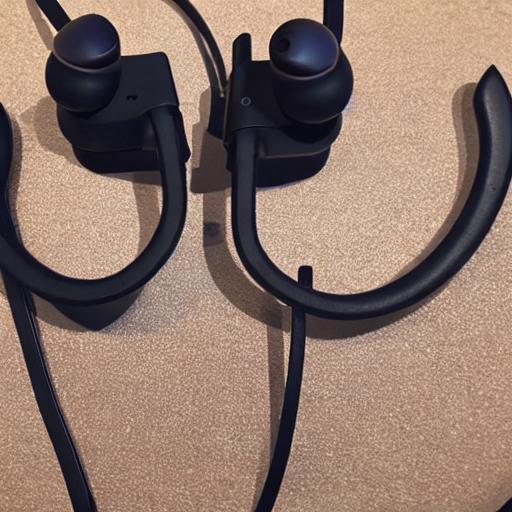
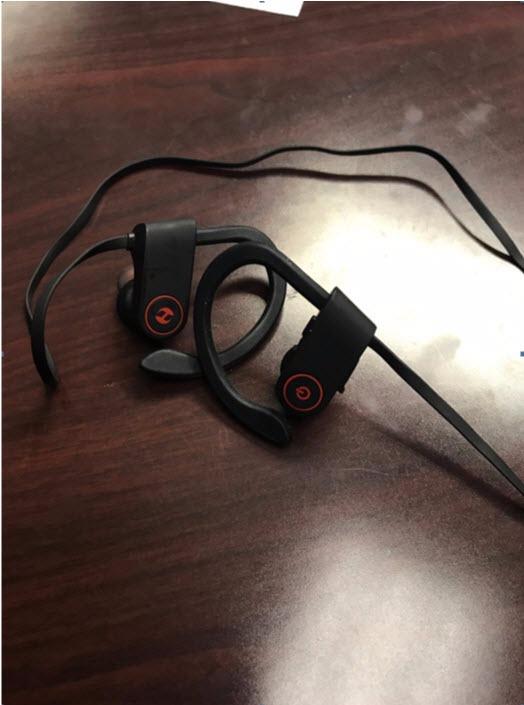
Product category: headphones
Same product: no